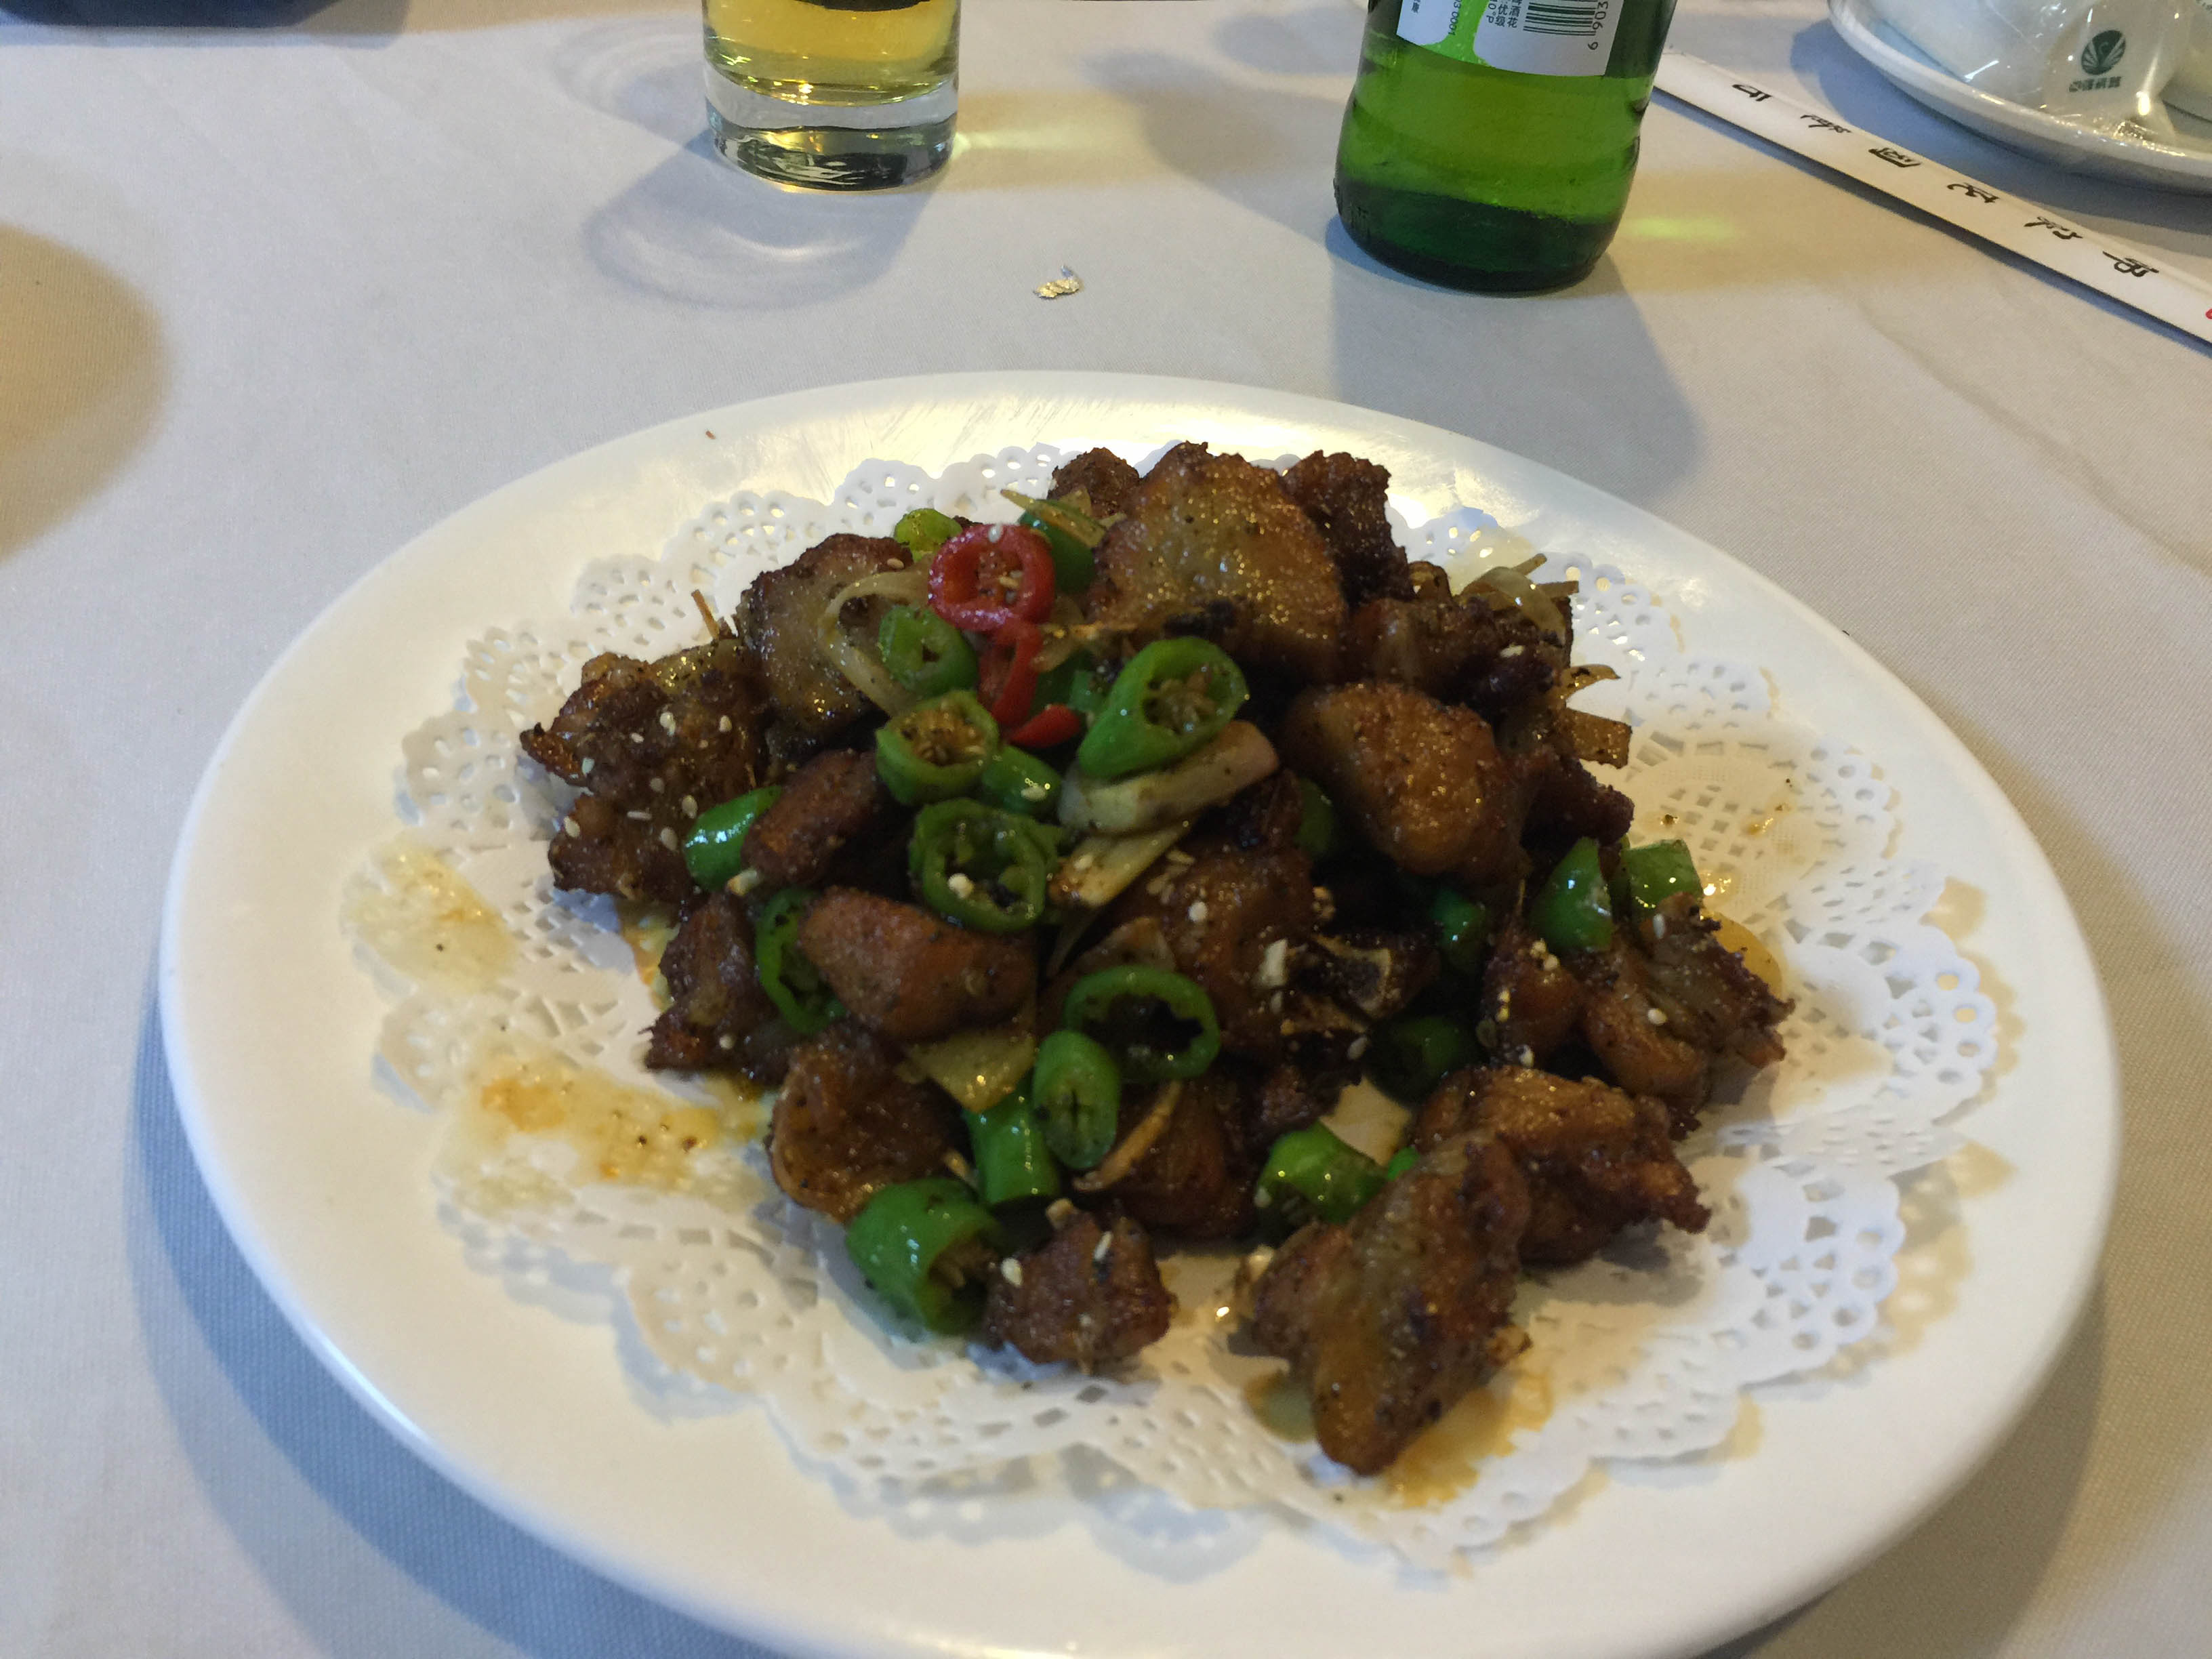
restaurant, dish, meal, food, produce, meat, lunch, cuisine